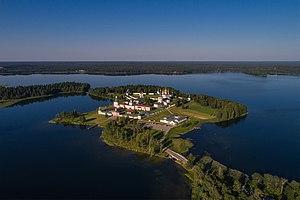
Le monastère Iverski de Valdaï est un monastère orthodoxe pour homme, sur l'île Selvitski, sur le lac Valdaï, à 10 km de la ville de Valdaï. C'est un des trois monastères fondés à l'initiative du patriarche Nikon, avec le Monastère de la Nouvelle Jérusalem et celui de l'Élévation de la Croix situé dans la baie d'Onega sur l'île de Ki.
Le parc national de Valdaï est un parc national de Russie. Il a été fondé en 1990 pour préserver le complexe unique de lacs et de forêts des collines de Valdaï. Il possède depuis 2004 le statut de réserve de biosphère de l'Unesco. C'est un haut-lieu touristique de la Russie centrale avec des infrastructures en conséquence.